Chametz

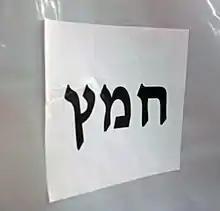
"Chametz" in large black Hebrew letters on a letter-size piece of paper, affixed horizontally to white plastic background.

According to "halakha" (Jewish law), if "chametz" is found during Shabbat or Yom Tov, it must be covered over until Chol HaMoed, when it can be burned. "Chametz" found during Chol HaMoed (except on Shabbat) should be burned immediately.